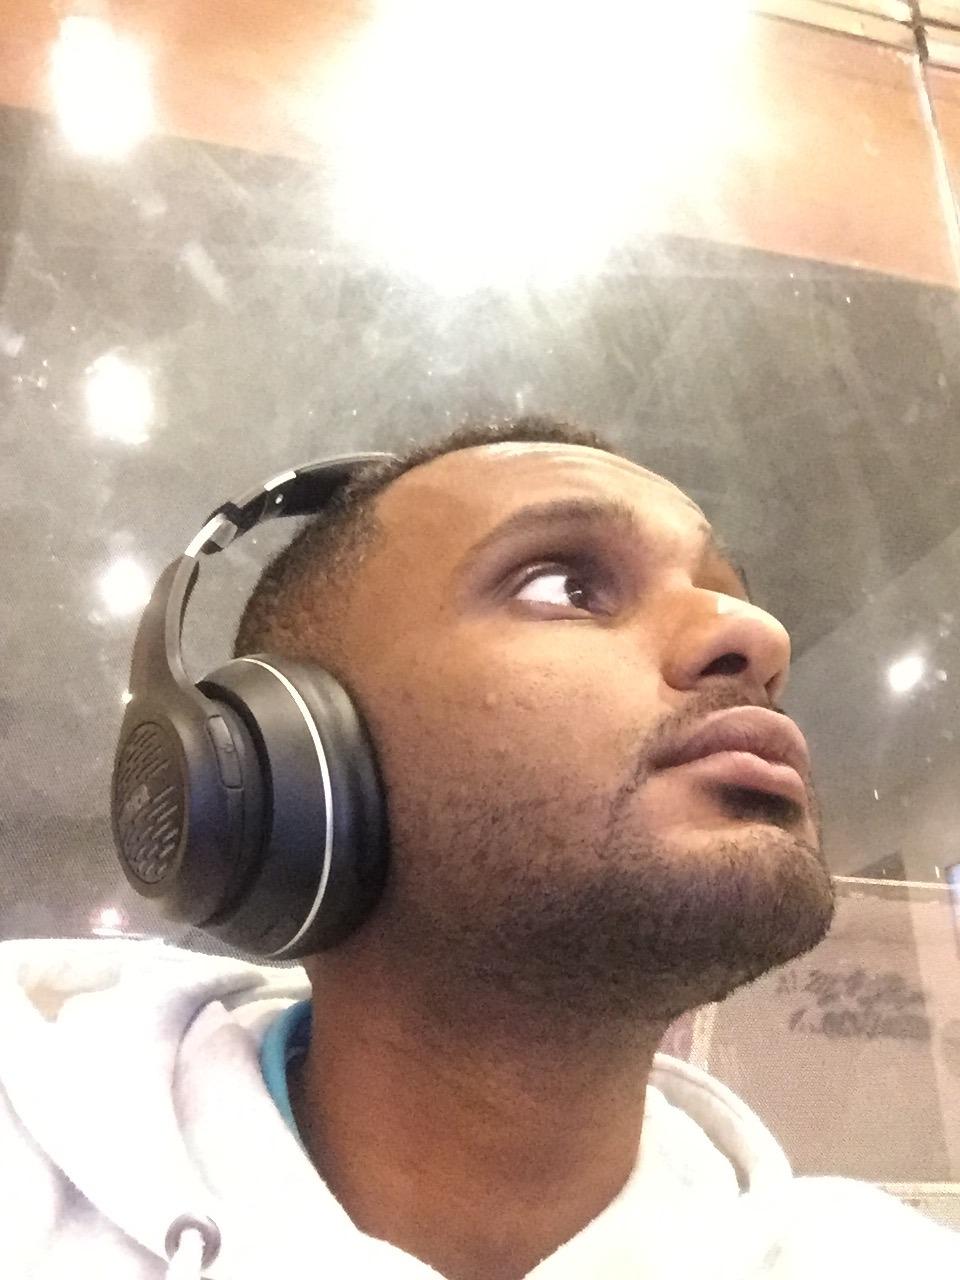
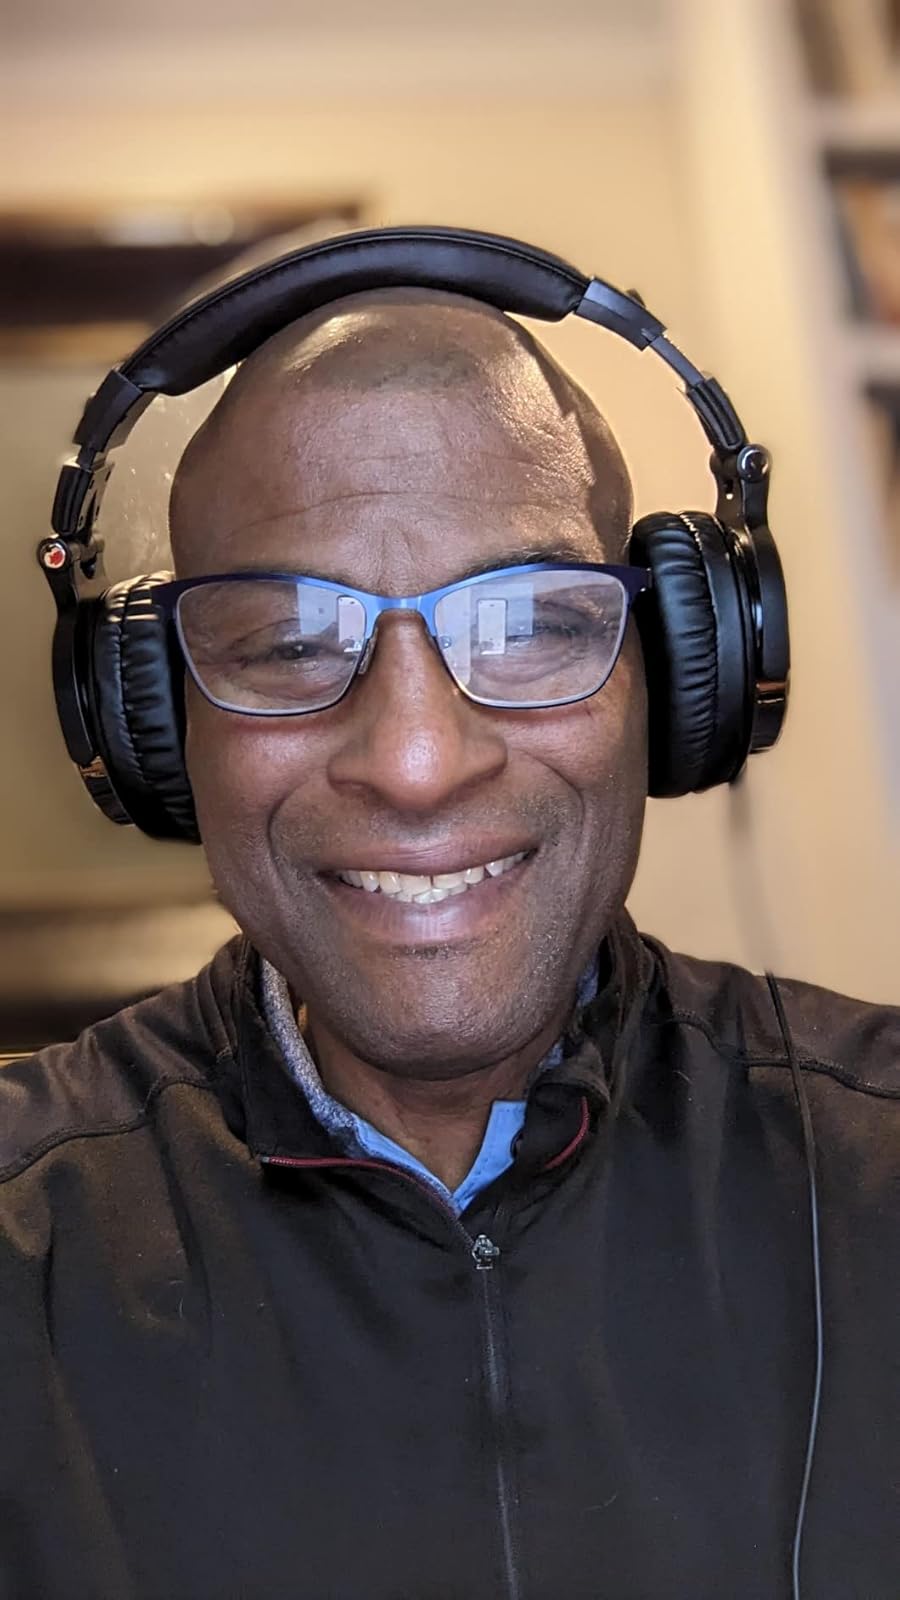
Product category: headphones
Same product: no